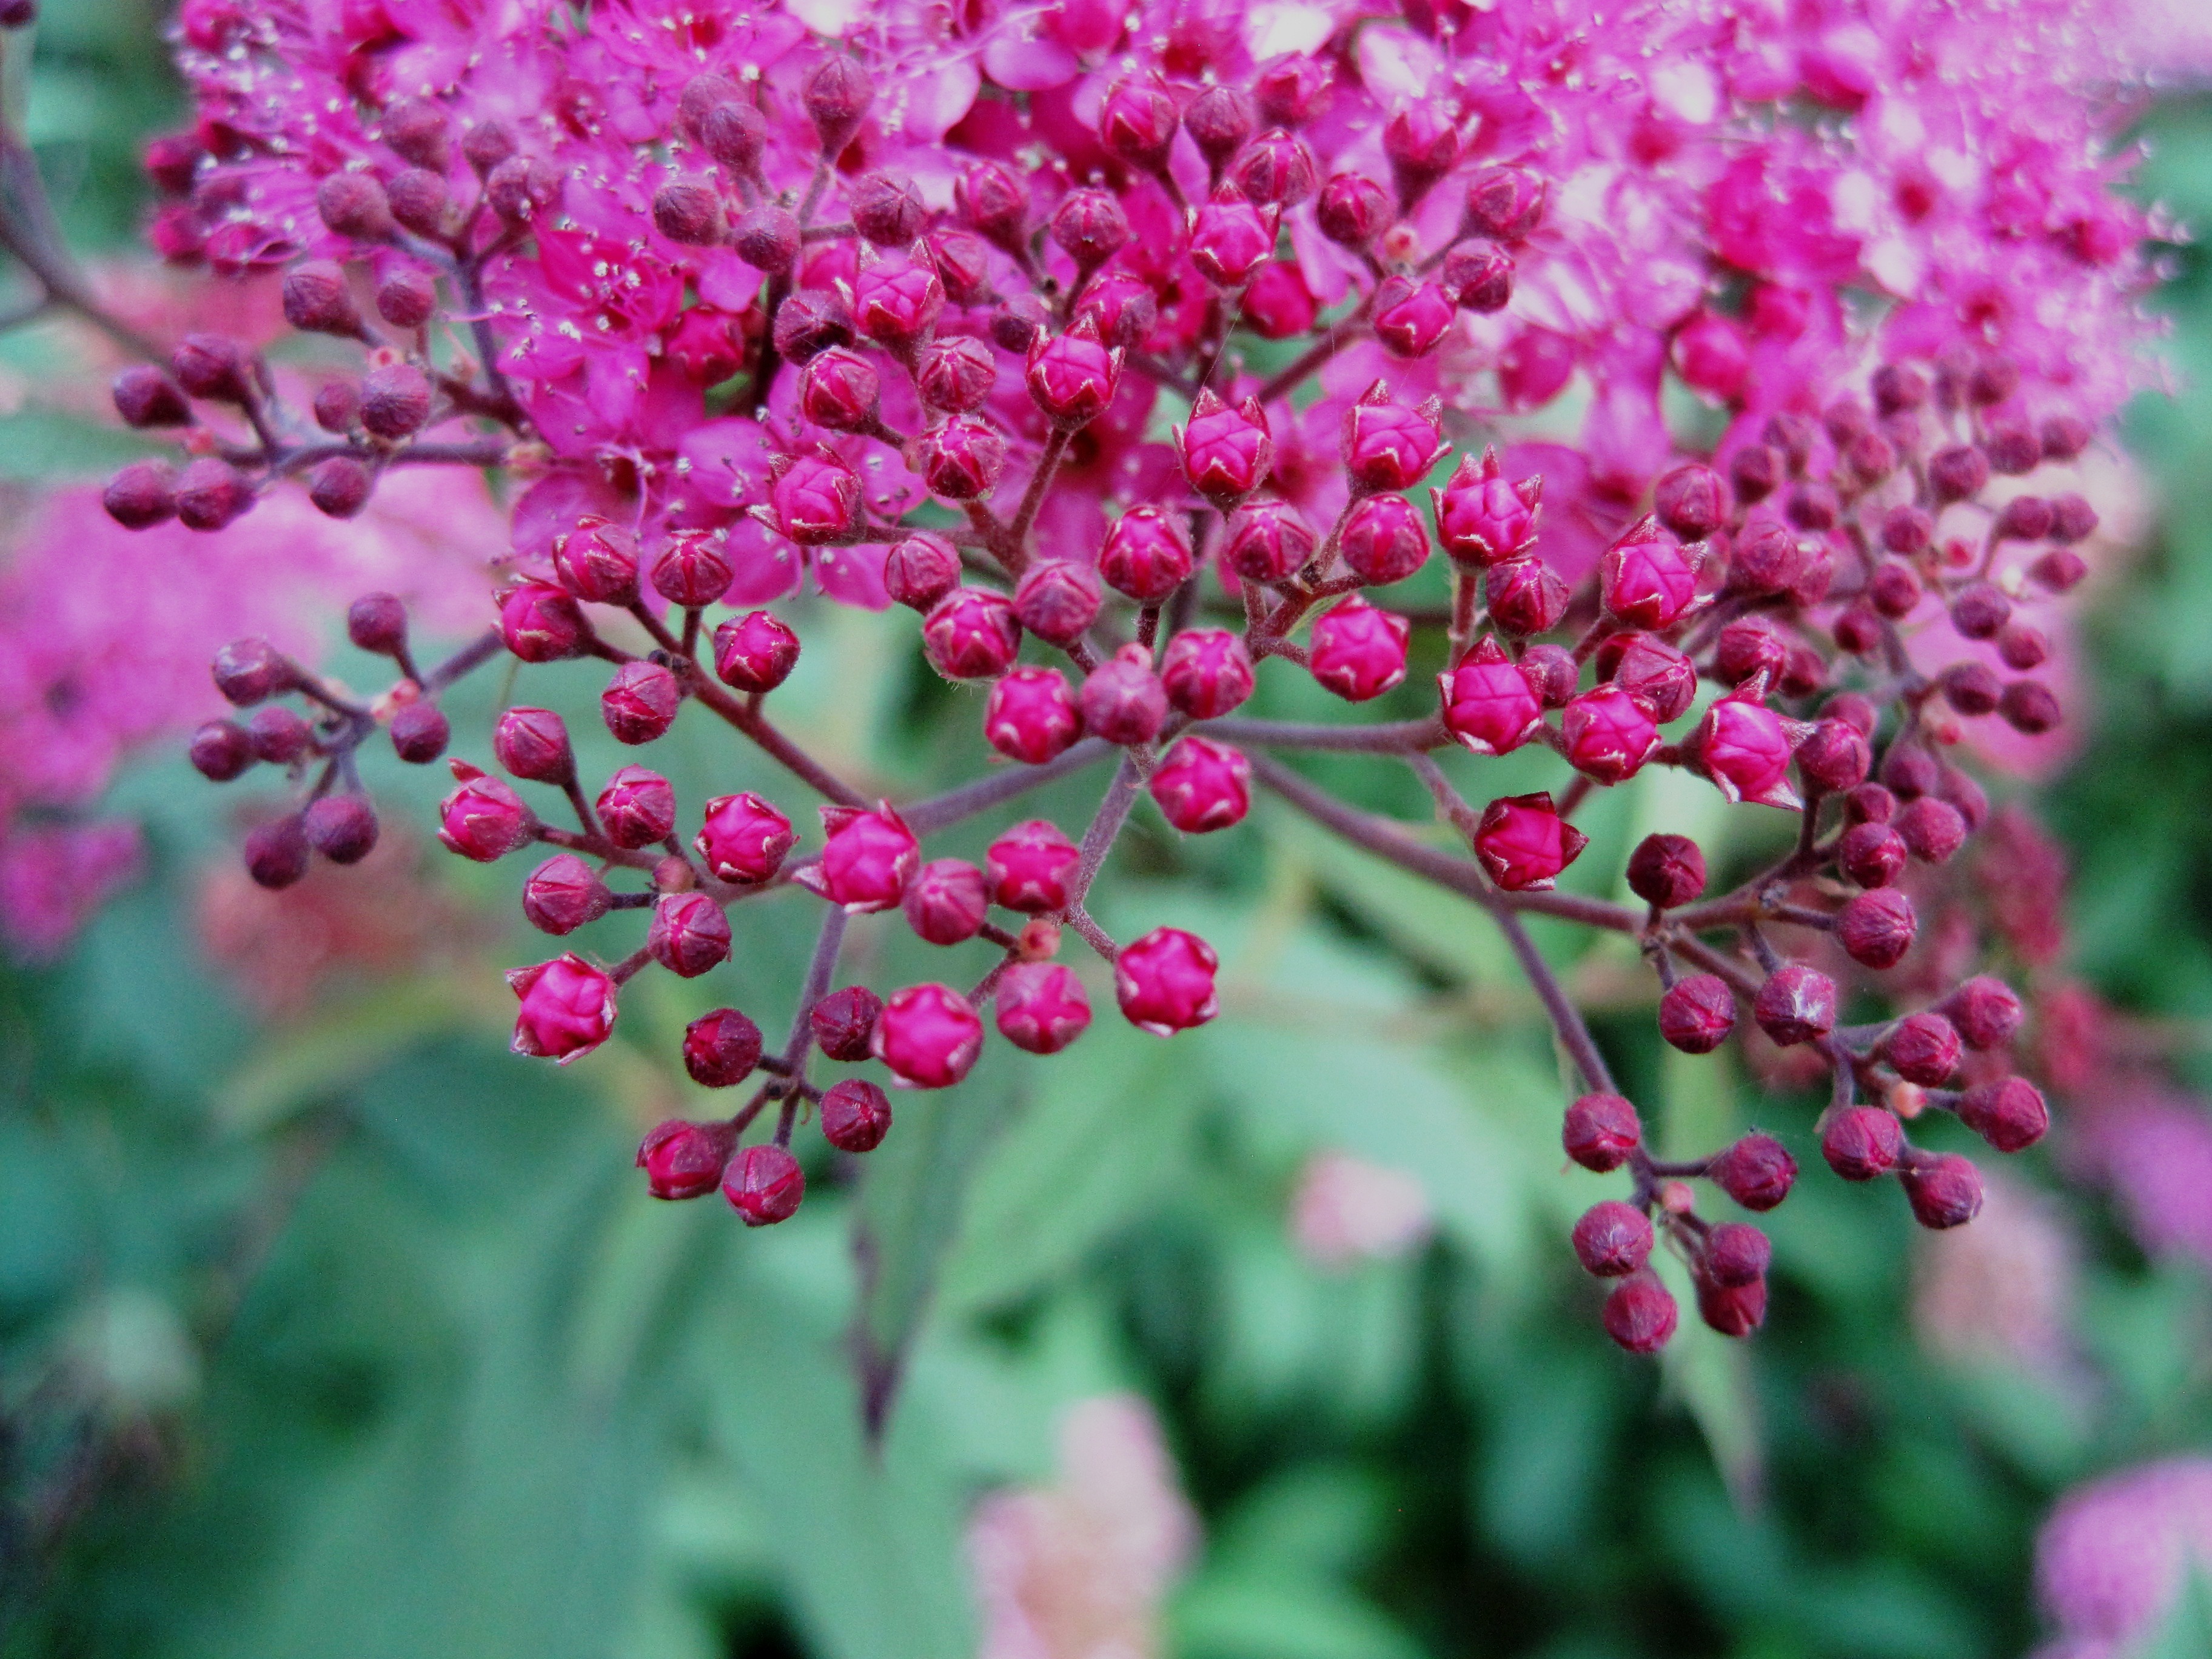
plant, flower, spring, small, garden, pink, flora, flowers, shrub, bright, head, buds, herbaceous plant, subshrub, plant stem